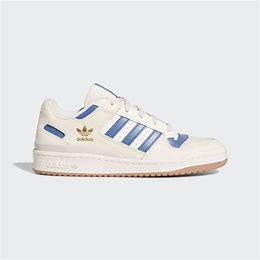
Brand: adidas
Model: originals Adidas Originals Forum